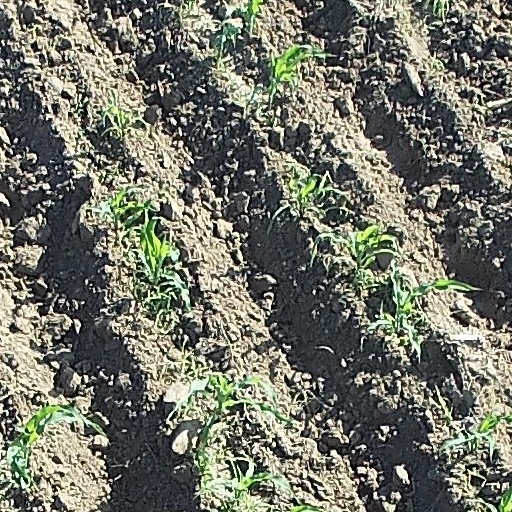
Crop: maize; corn